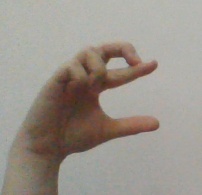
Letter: thal